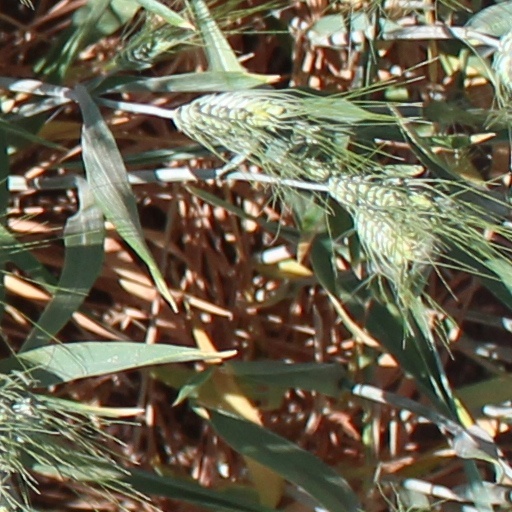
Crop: wheat